Istro-Romanians

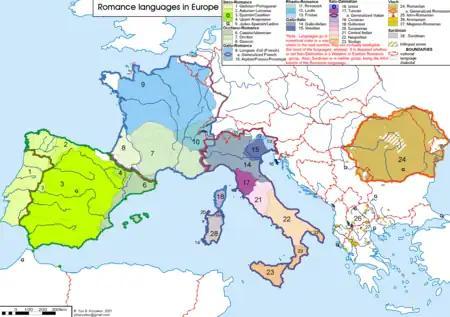
Position of the Romance languages in Europe, with Istro-Romanian and Istriot marked in Istria

Istro-Romanians speak the Istro-Romanian language (sometimes abbreviated as IR), part of the Eastern Romance languages spoken exclusively natively in Istria, Croatia. They have been described as the smallest ethnolinguistic group in Europe. Their language is classified by the UNESCO as a "seriously endangered language" because of the small number of fluent speakers the language has, education in Istro-Romanian is limited and the language is not usually used in many domains and the majority of younger speakers are adults, among others. Vrzić's revitalization project fulfills some of these points, however. According to several mostly Romanian researchers, the Istro-Romanian language is one of the four traditional and historical dialects of Romanian, alongside Aromanian, Megleno-Romanian and Daco-Romanian (linguistic name for the Romanian from Romania and its surroundings), all with a common ancestor, Proto-Romanian. However, Istro-Romanian can also be considered a language separated from Romanian by others, so there is no widely accepted view. Anyway, it is considered the daughter language (descendant) of Daco-Romanian, both being closer to each other than Aromanian and Megleno-Romanian are. Nevertheless, Istro-Romanian is strongly influenced by Croatian, with it affecting its morphology and with many linguistic loans, including function words. This has led some authors to describe it as a "mixed language".